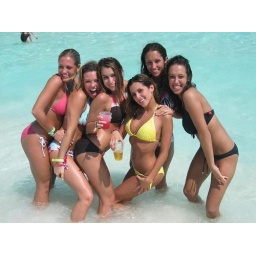
me and the girls on the beach in cancun